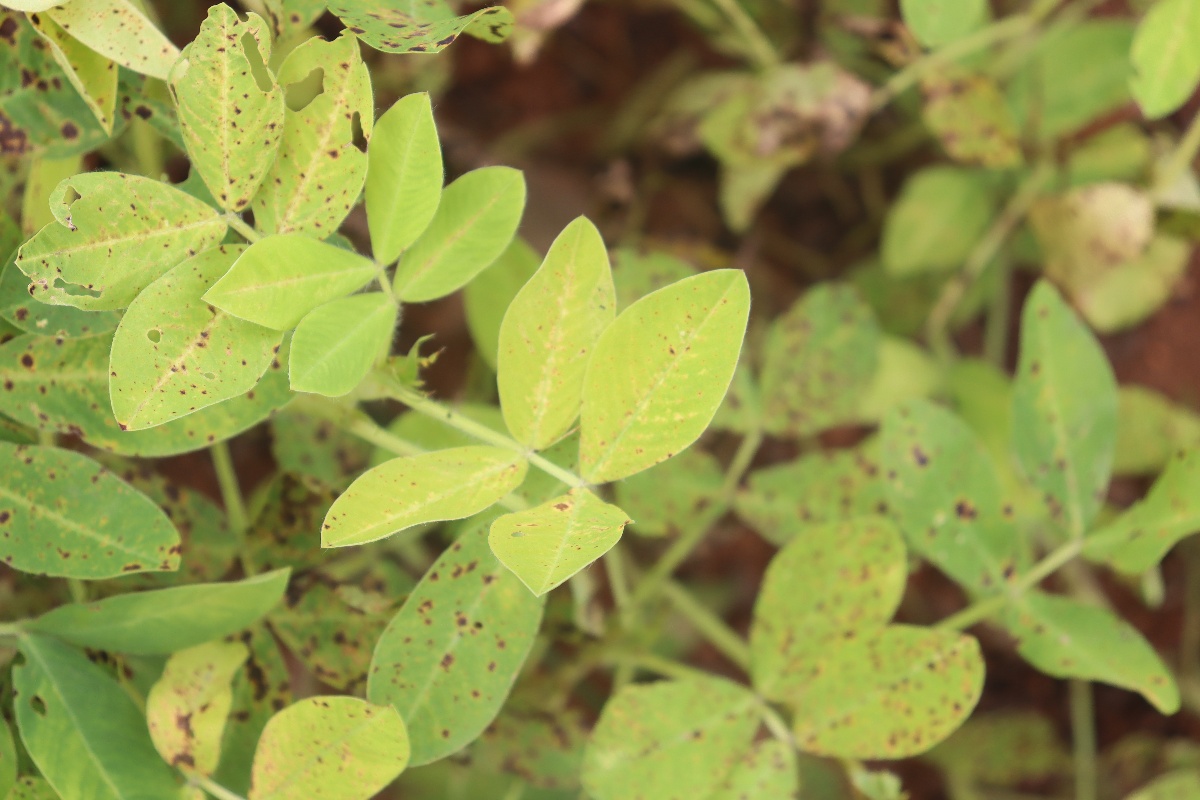
Label: late leaf spot